Belem (ship)

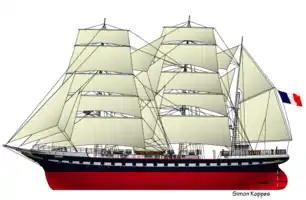
Line art of "Belem"

She made her maiden voyage as a cargo ship in 1896, transporting sugar from the West Indies, cocoa, and coffee from Brazil and French Guiana to Nantes, France.